FK Belasica

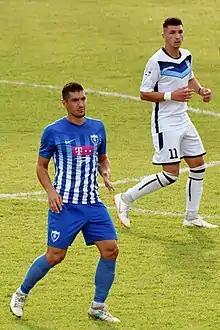
Baldovaliev Belasica legendary Stricker 52 games 29 goals

Their popular nickname is Kangaroos and their best period was the golden 80s when they won the Macedonian Republic championship twice. At the time, the club mostly played in the Federal Second league with teams from the six federal republics. Everybody in Macedonia remembers old legends from the club such as Blagoj Istatov and Vasil Ringov. Belasica was also known as Belasica GC, as Geras Cunev was the main sponsor. In the Macedonian top league, they had their biggest success under the leadership of Vančo Takovski in the early 2000s when they were runners-up of the Macedonian First League twice. Over the years, Belasica has played an important role by providing countless source of football talent. The North Macedonia national football team had many players that came from the Belasica youth system. Among them are: Goran Pandev, Aco Stojkov, Dragan Stojkov, Igor Gjuzelov, Robert Popov, Goran Popov, Zoran Baldovaliev, Dančo Masev and Goran Maznov.